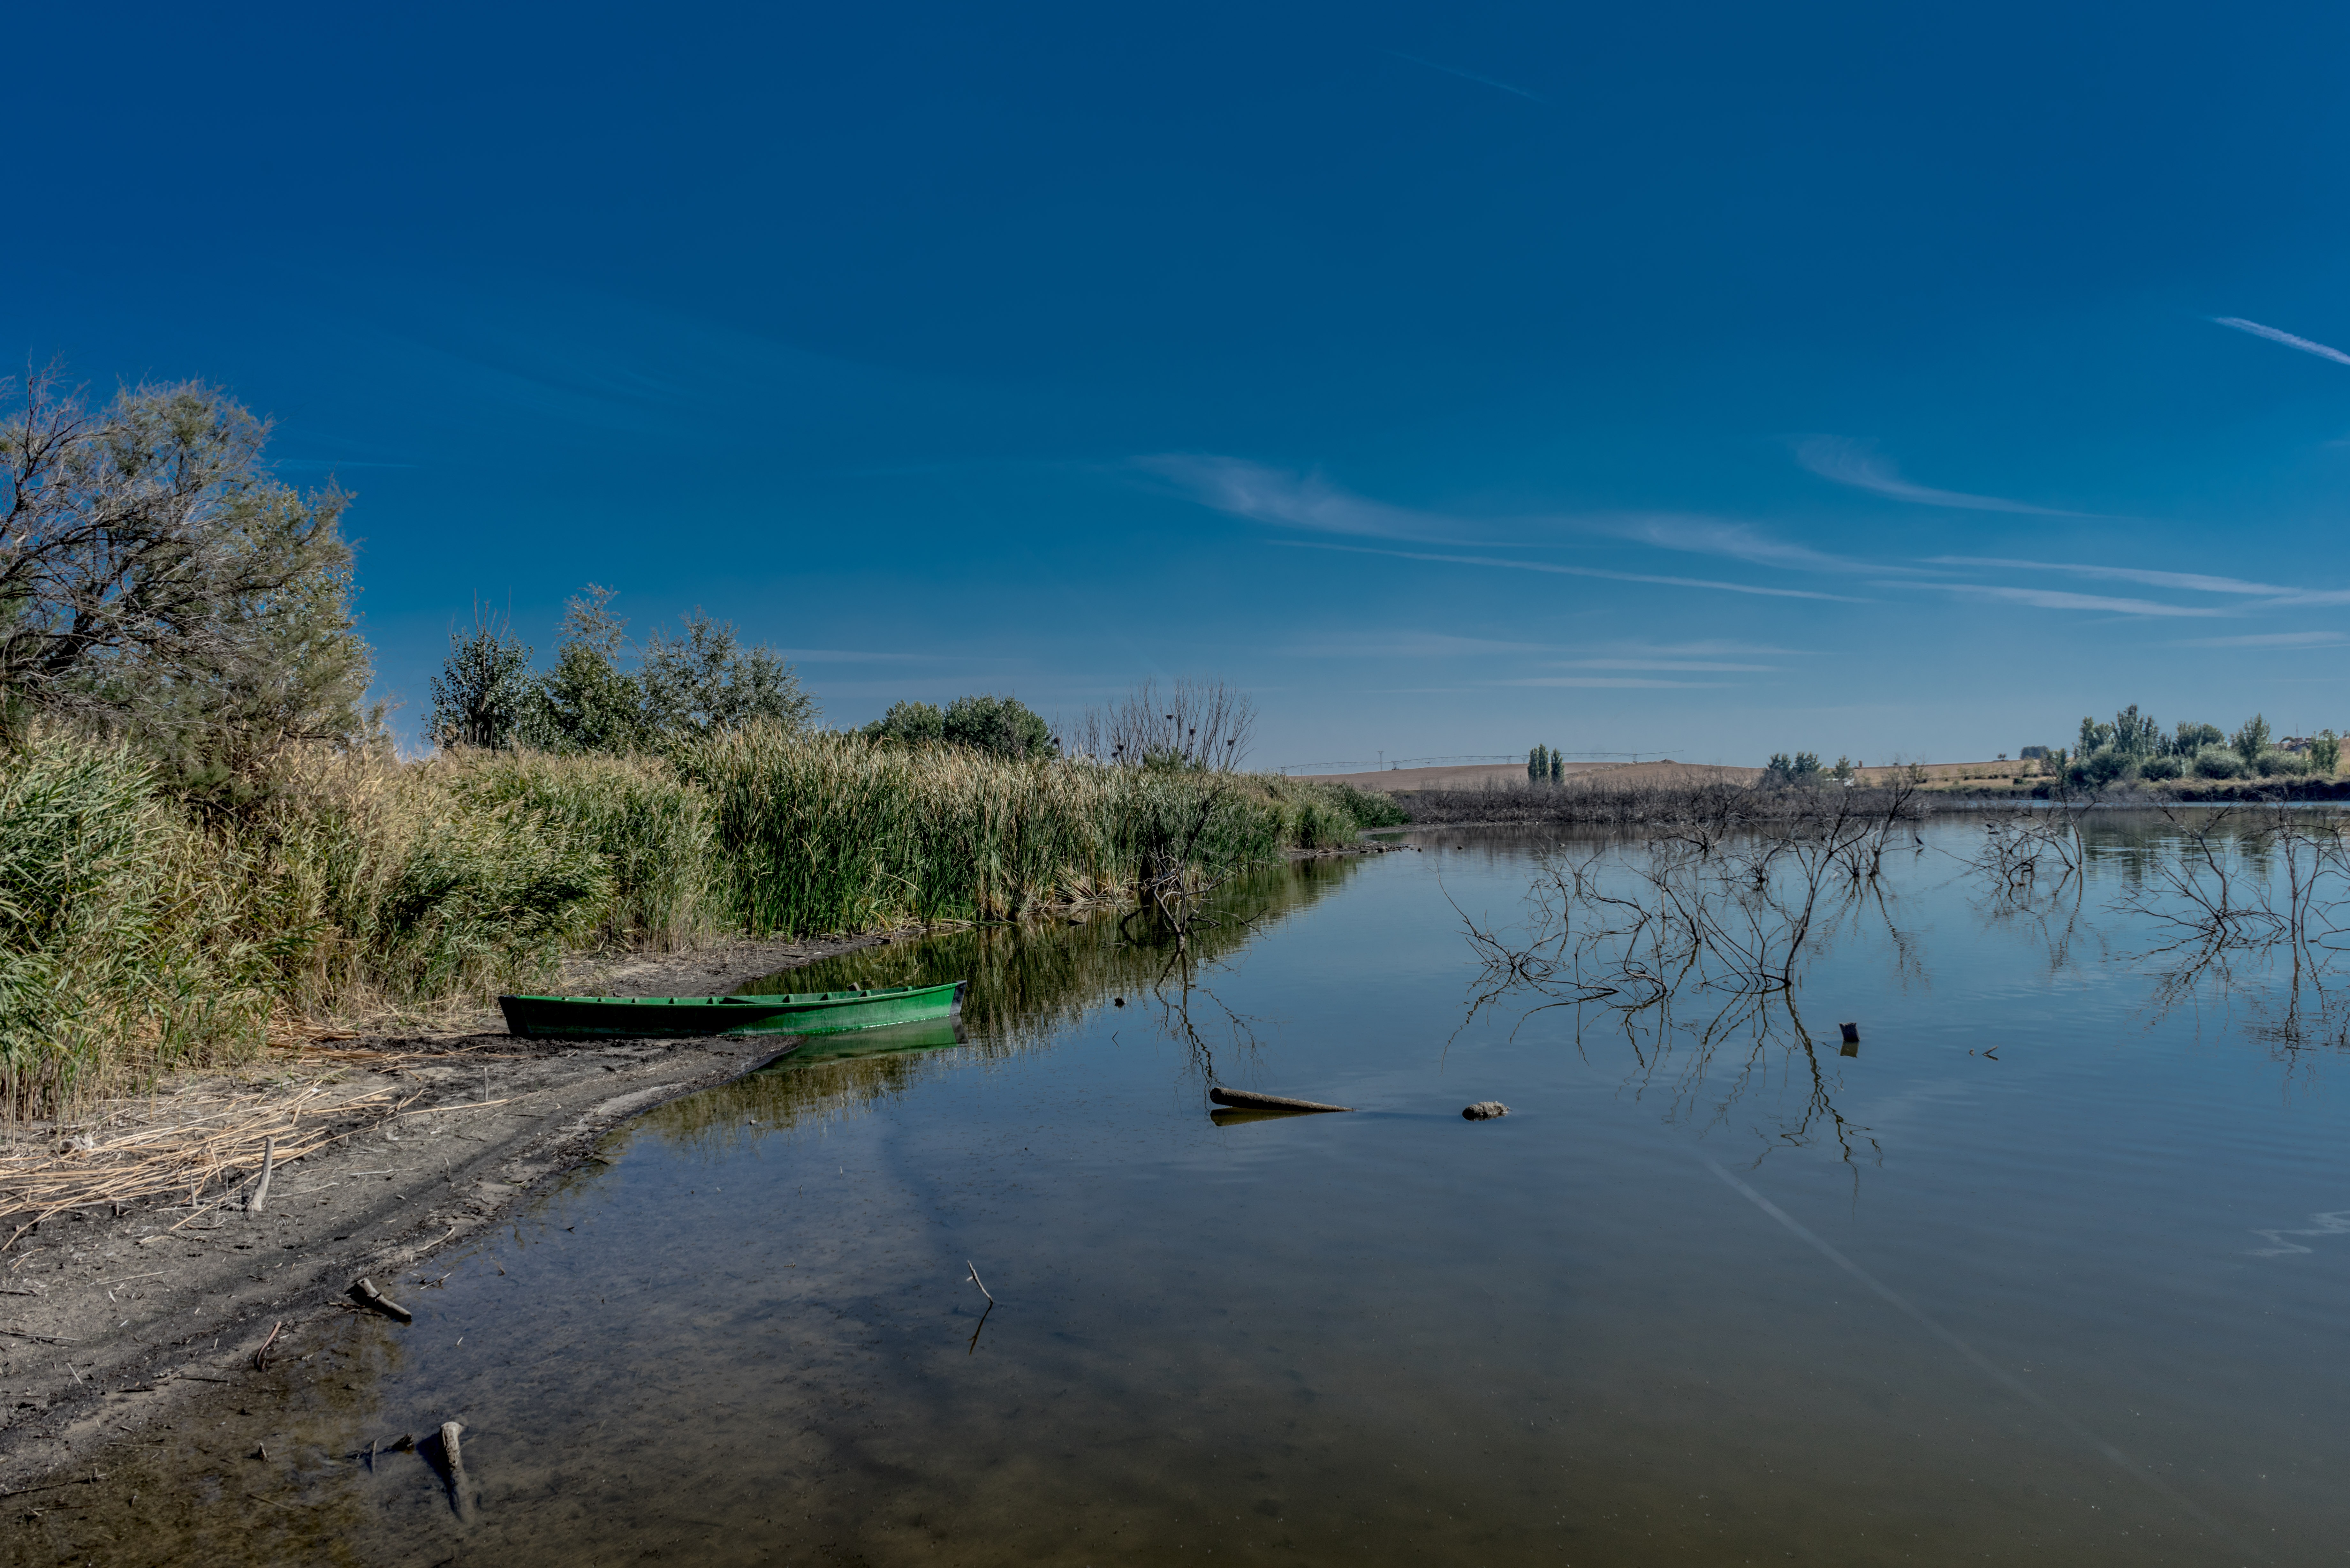
landscape, sea, water, nature, forest, path, marsh, light, sky, wood, morning, shore, lake, river, summer, dry, dusk, green, reflection, fishing, solo, autumn, park, brown, soil, reservoir, waterway, body of water, blue sky, spain, moor, duck, vegetation, branches, wetland, day, laguna, habitat, afternoon, loch, barca, drought, soledad, daimiel, juncos, natural environment